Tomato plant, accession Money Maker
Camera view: vertical (180 deg); turntable rotation: 300 degrees
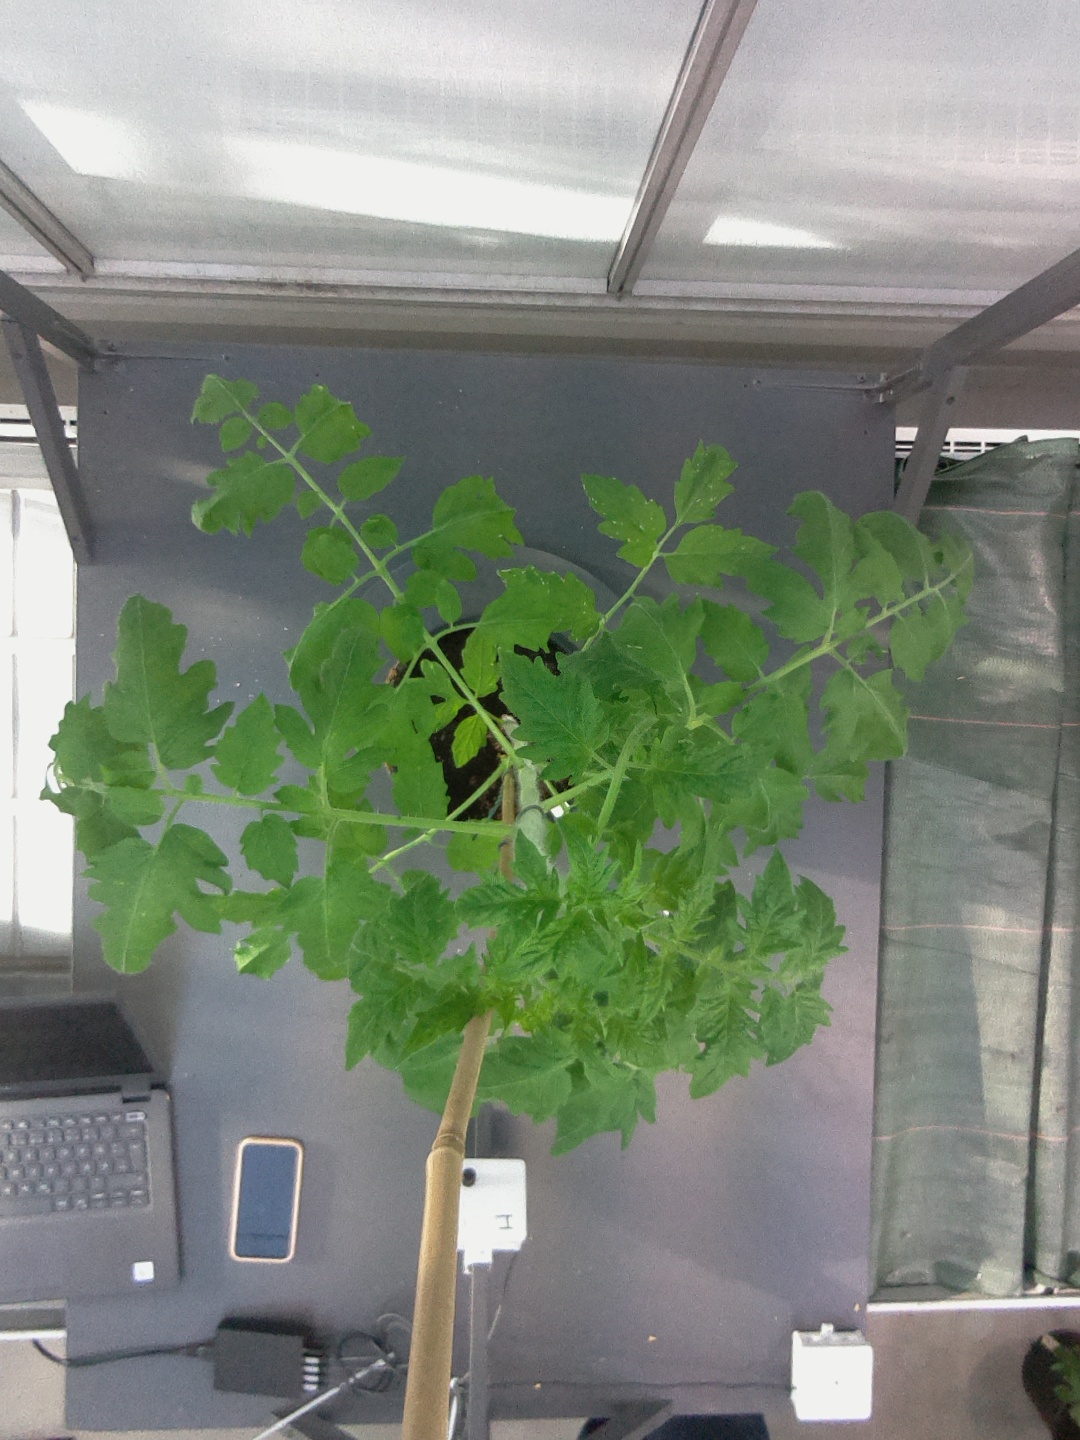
BBCH growth stage 51: First inflorence visible, visible closed flower bud